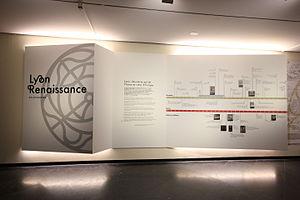
Musée des Beaux-Arts de Lyon - Exposition Lyon Renaissance - Vue des salles
Lyon Renaissance. Arts et humanisme est une exposition qui s'est déroulée du 23 octobre 2015 au 25 janvier 2016 au musée des Beaux-Arts de Lyon.